Alicia Lekas

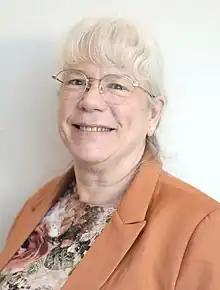
Alicia Lekas in 2022.

Alicia Lekas is an American Republican politician. She serves in the New Hampshire House of Representatives in Hillsborough County - District 38 alongside Tony Lekas.